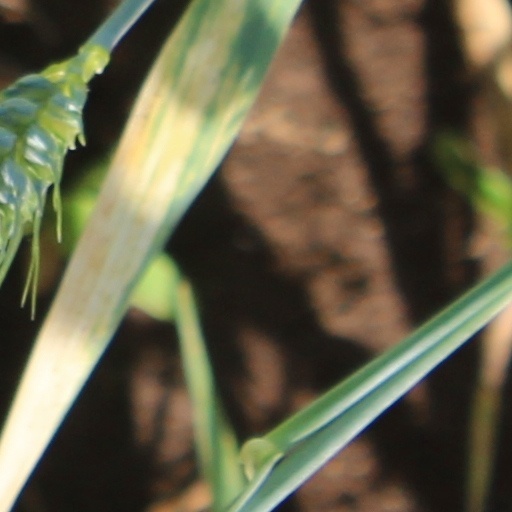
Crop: wheat